Filipino American music

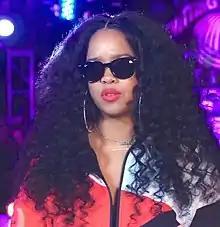
H.E.R. is Filipino

Unlike other Asian Americans traditional music, Filipino Americans can offer much improvisation and amateur or part-time performances.